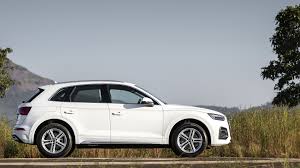
Label: noambulance